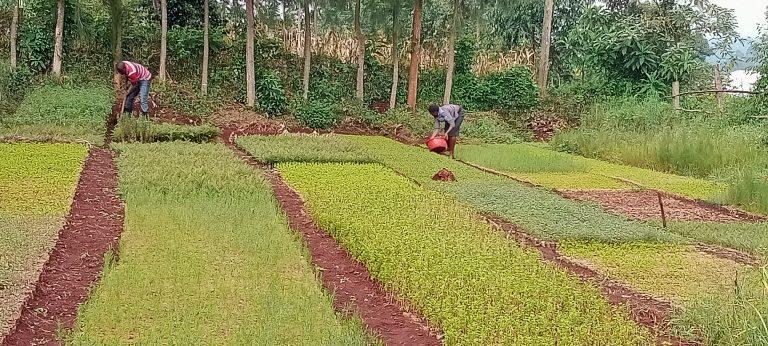
Wakulima wawili wakifanya kazi kwenye kitalu na miche kilichopangwa kwa mistari na vitalu tofauti vya mimea changa. Nyuma kuna miti mingi inayotoa kivuli, ishara ya mazingira ya misitu na ukanda wa kilimo cha miti. Uoteshaji wa miche kwa ajili ya upandaji wa miti.